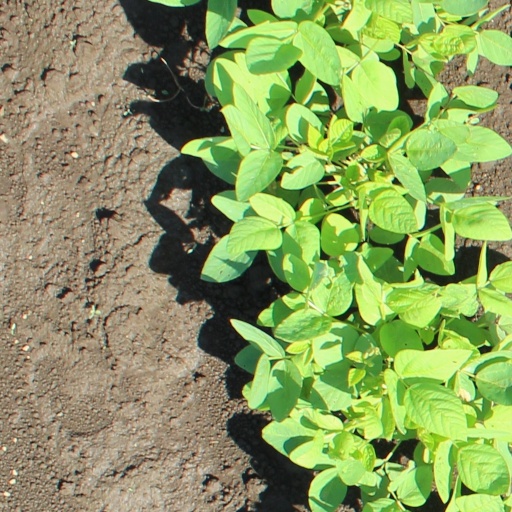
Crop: soybean